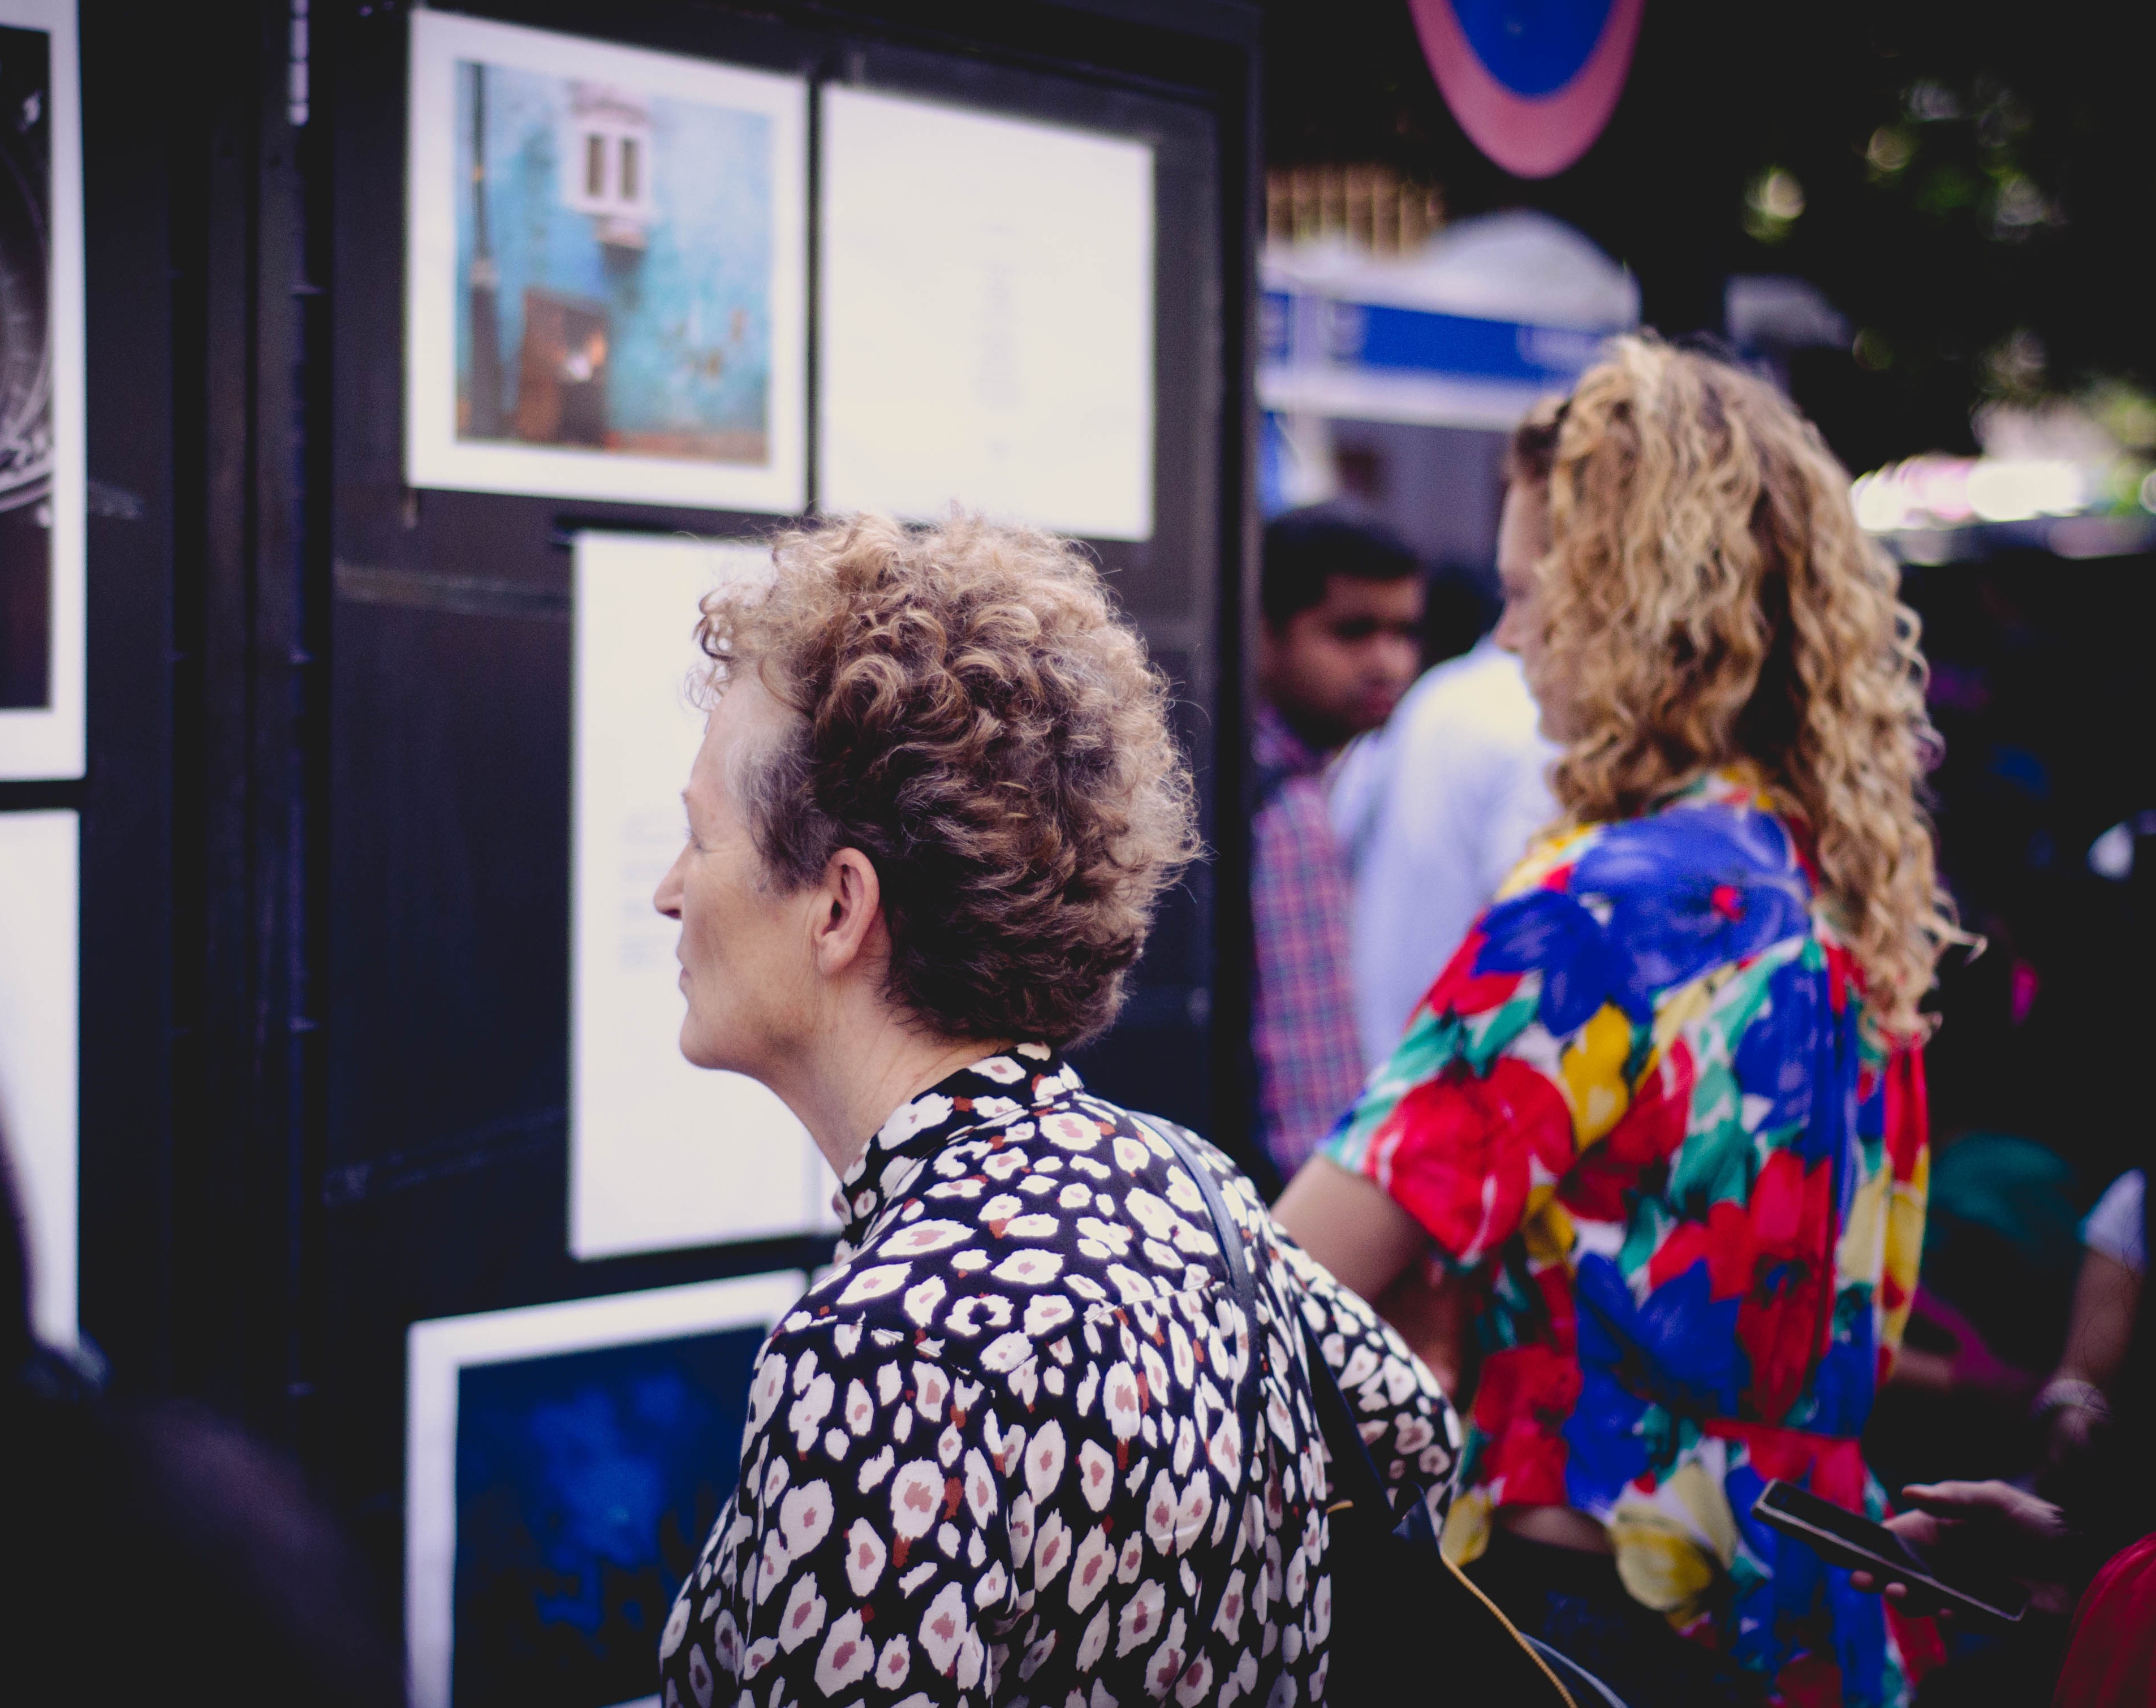
girl, ceremony, fun, event, interaction